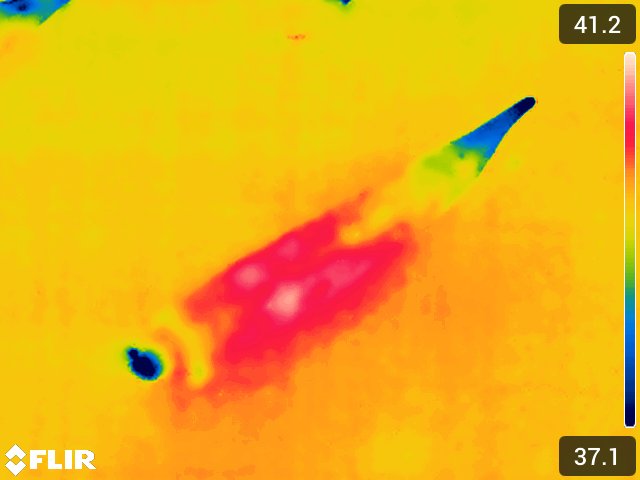
Maturity: over_matured